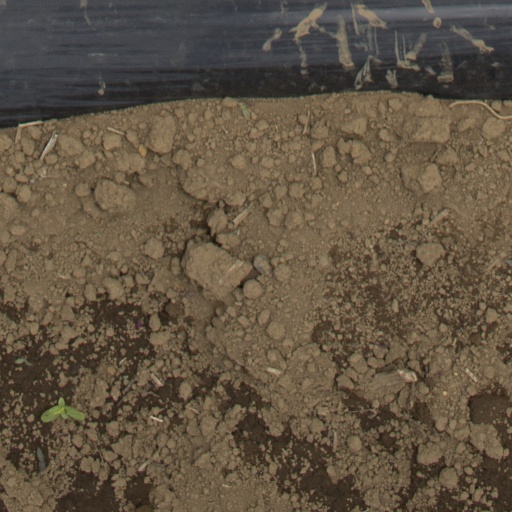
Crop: Jerusalem artichoke